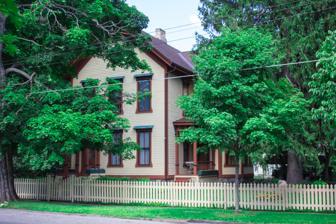
Building: Giles Gilbert House
Country: United States of America
Year built: 1877
Historic house in Michigan, United States United States historic place Giles Gilbert House U.S. National Register of Historic Places Michigan State Historic Site Show map of Michigan Show map of the United States Location 306 N. Camburn St., Stanton, Michigan Coordinates 43°17′40″N 85°4′48″W / 43.29444°N 85.08000°W / 43.29444; -85.08000 Area less than one acre Built 1877 ( 1877 ) Architectural style Late Victorian NRHP reference No. 87000137 Significant dates Added to NRHP February 12, 1987 Designated MSHS May 8, 1984 The Giles Gilbert House is a private house located at 306 N. Camburn Street in Stanton, Michigan .  It was designated a Michigan State Historic Site in 1984 and listed on the National Register of Historic Places in 1987. History Giles Gilbert was born in Wyoming County, New York in 1840, the youngest of eight children born to Hiram and Maria Gilbert. He attended Genesee Conference Seminary and worked on his father's farm until the Civil War broke out, at which point he enlisted in the 17th New York Volunteer Infantry Regiment .  He served until 1863, after which he moved to Stanton and invested his savings in a mercantile business with Edwin K. Wood, another veteran of the 17th.  The business soon became involved in lumbering, and eventually Gilbert bought out his partner in the lumbering operation, while Wood continued in the mercantile business. In 1868, Gilbert married Frances Smith; the couple had three children. In 1877, he built this house for his own use, and lived there until 1882, when he moved to Mecosta, Michigan to continue lumbering. His house in Stanton was later owned by James Willet, another prominent lumberman and mayor of Stanton, and  by a succession of leading local merchants. Description The Giles Gilbert House is a 13-room, two-story Late Victorian house clad in clapboard and sitting on a cut fieldstone foundation. The relatively plain facade is decorated with typical Late Victorian elements, including decorated trusses and oculus windows in the gables; and a jerkin head roof, chamfered posts, decorative brackets, and scrolled woodwork on the entry porch. References